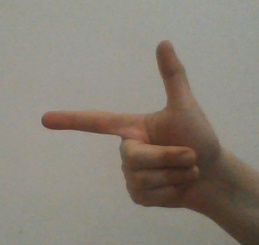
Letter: yaa